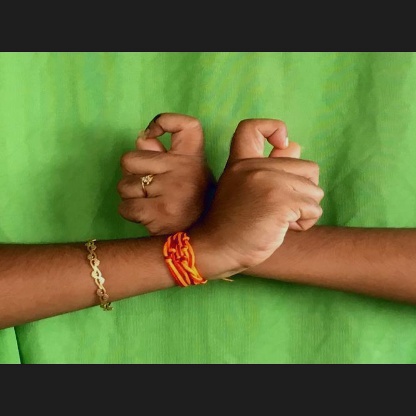
Mudra: Berunda